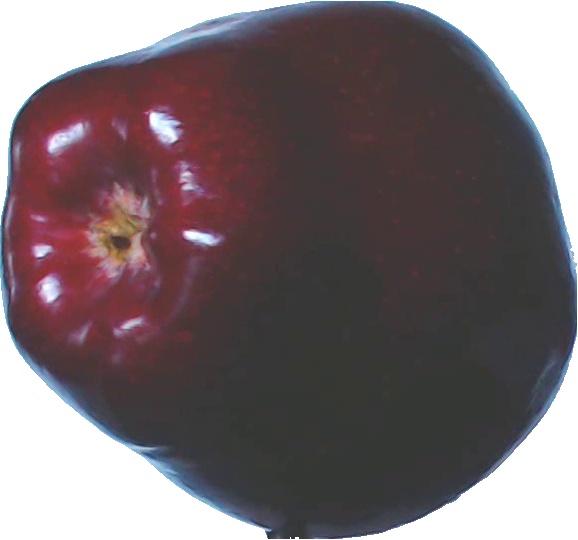
Label: apple_red_delicios_1